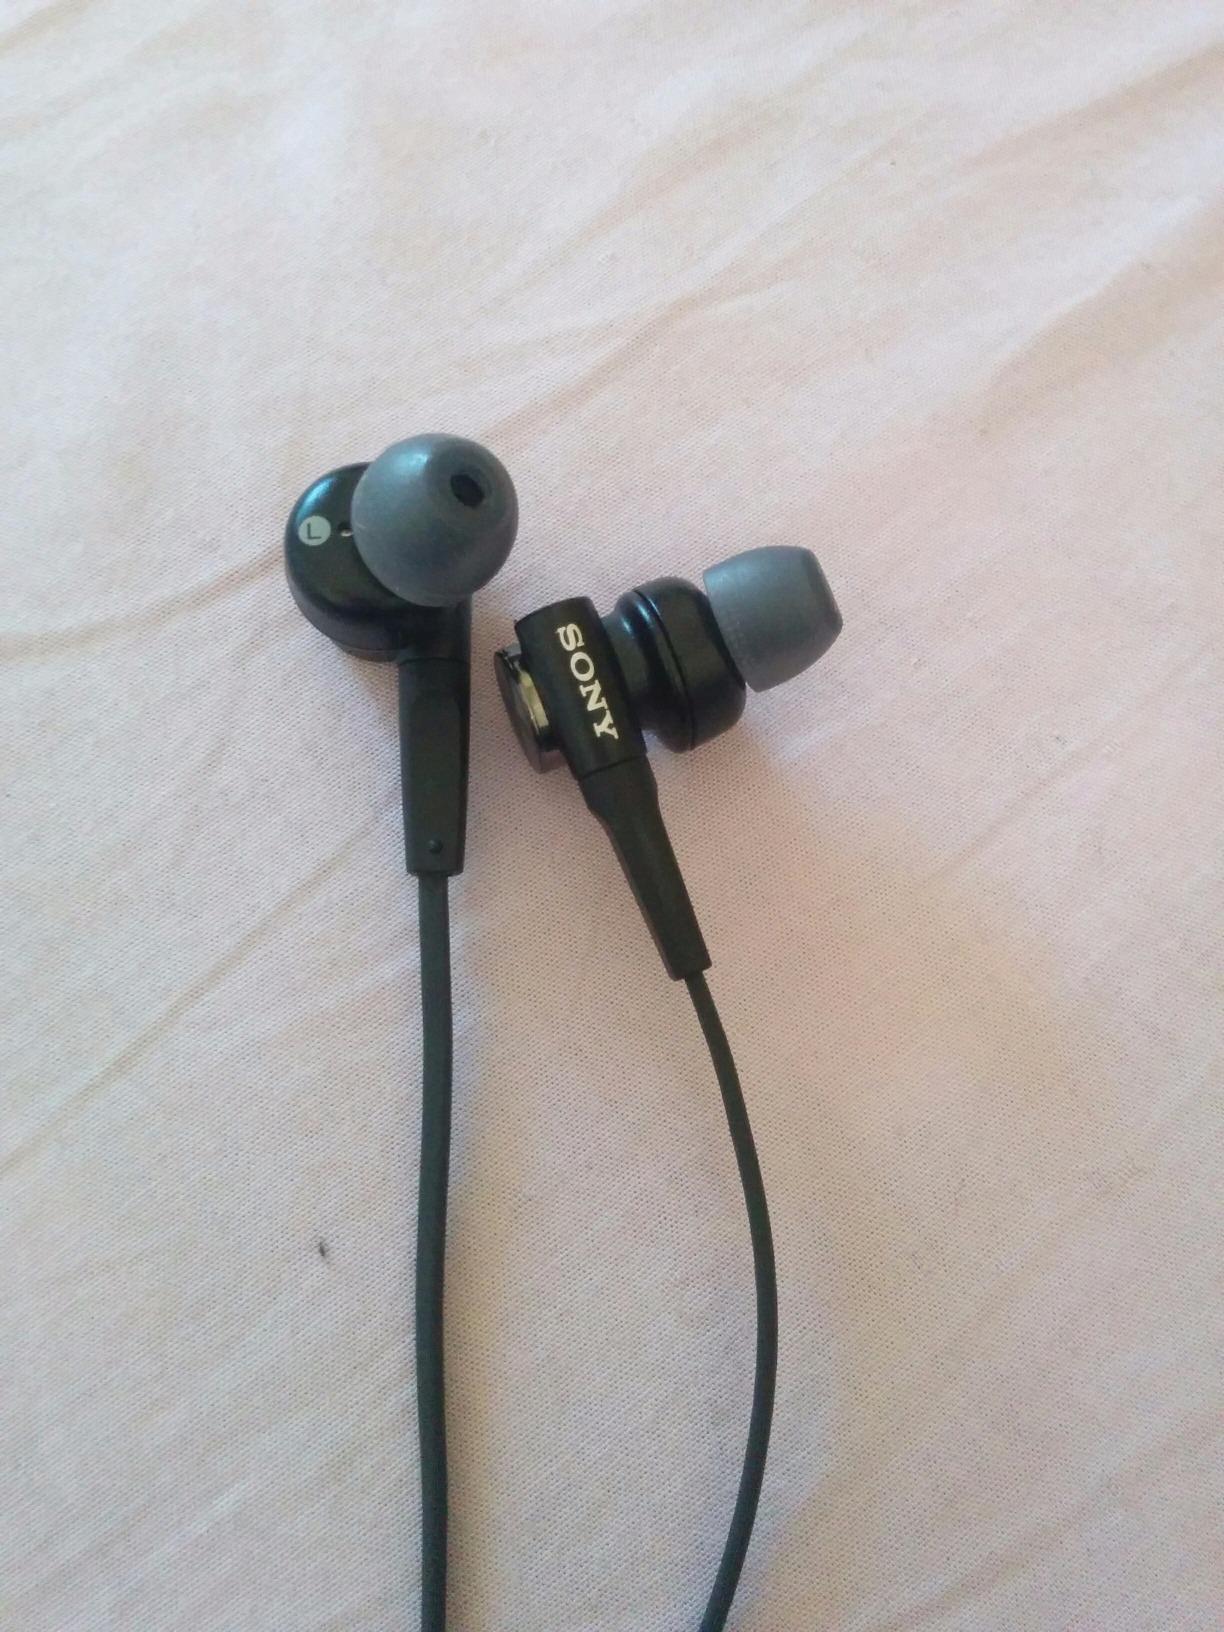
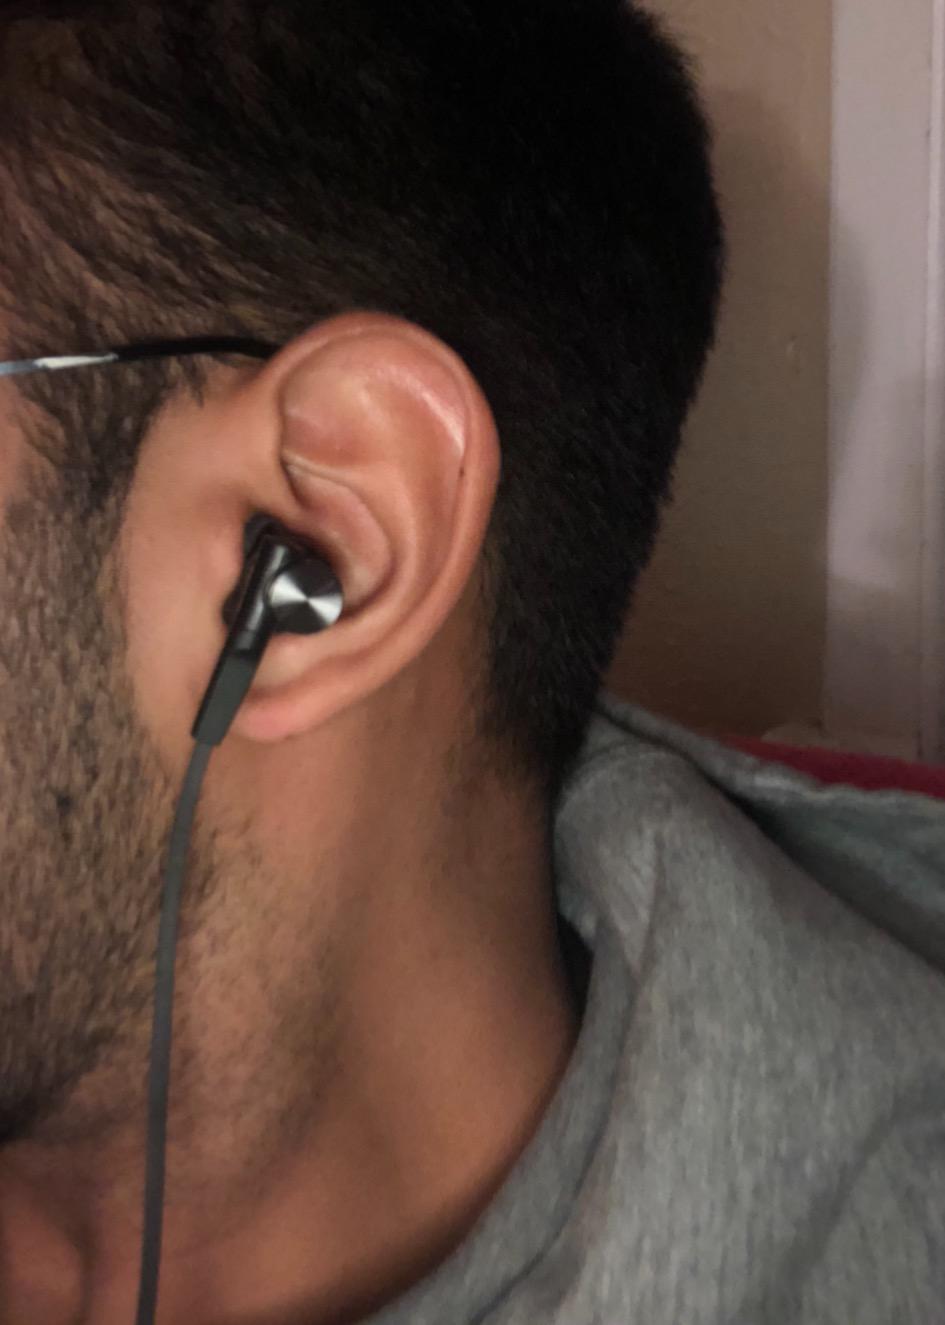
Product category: headphones
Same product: yes